The Garden of Allah (1927 film)

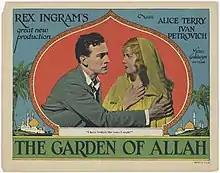
Film poster

The Garden of Allah is a 1927 American silent romantic drama film directed by Rex Ingram, his final film for Metro-Goldwyn-Mayer. The film stars Ingram’s wife, actress Alice Terry and Iván Petrovich. Due to the public's apathy towards silent films, a sound version was prepared and released in 1928. While the sound version has no audible dialog, it features a synchronized musical score with sound effects. The film was released in both sound-on-disc and sound-on-film formats.